Careel Bay

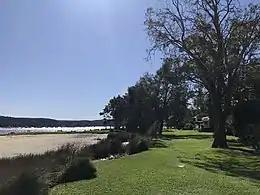
Careel Bay

Careel Bay (formerly 'Evening Bay') is a bay and adjacent locality in Sydney, New South Wales, Australia. The locality is within the suburb of Avalon Beach. The bay lies adjacent to the suburbs of Avalon Beach and Palm Beach in the north east of Pittwater.